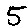
Label: 5